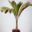
Label: palm_tree